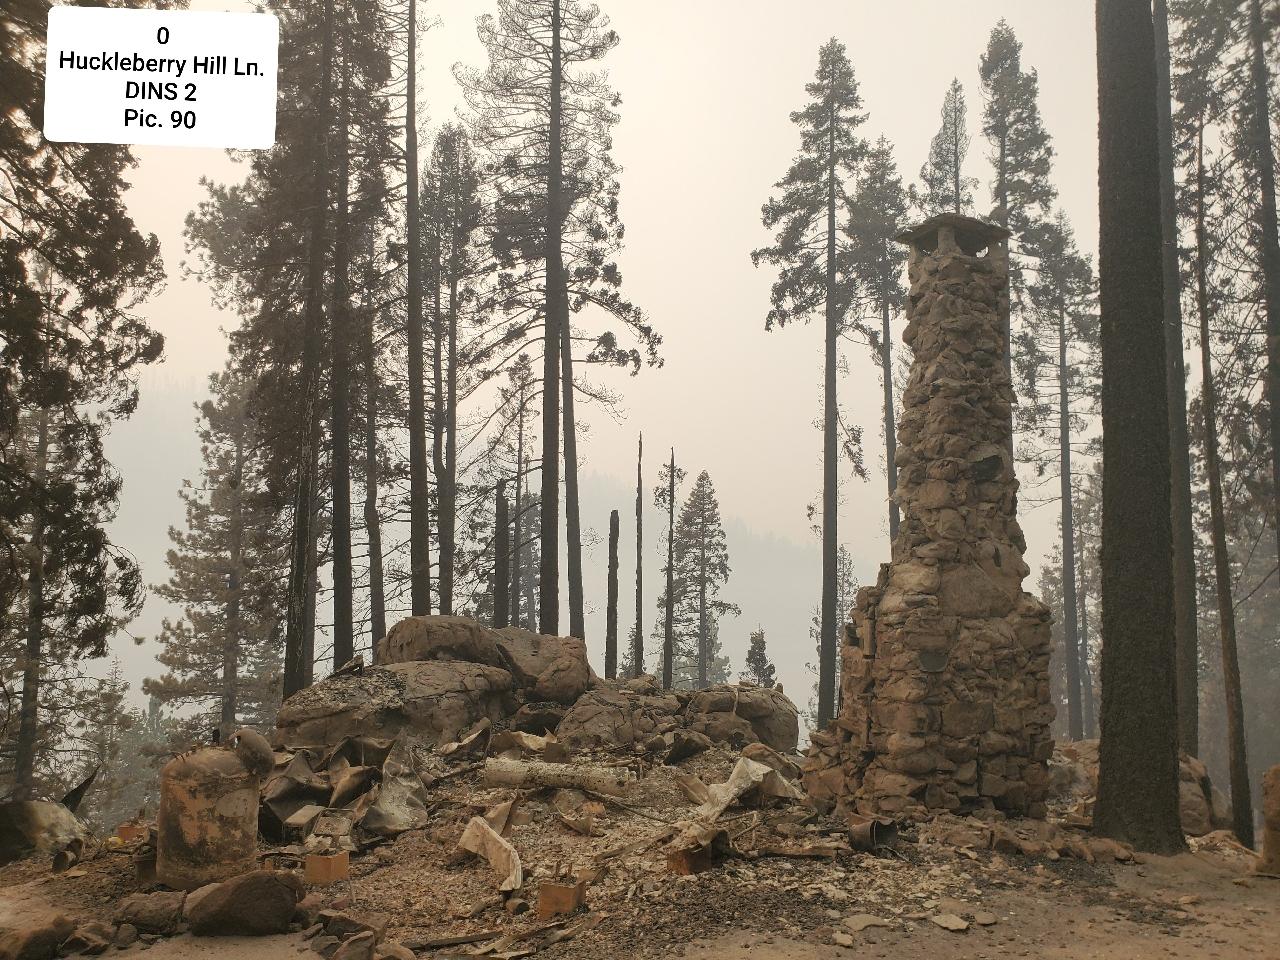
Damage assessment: destroyed